Head shaving

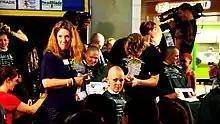
Women shaving their heads at the 46 Mommas event, a cancer-related fundraising and awareness program

Competitive swimmers, sprinters, and joggers sometimes seek to gain an advantage by completely removing all hair from their entire body to reduce drag while competing.